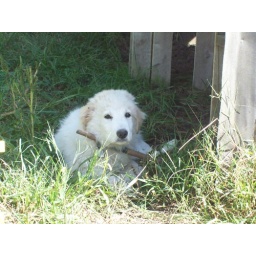
the stick around his neck is to train him to stay in the fence